Swartz Covered Bridge

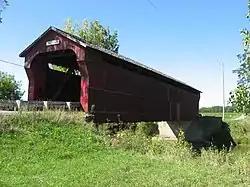

The Swartz Covered Bridge, near Wyandot, Ohio, was built in 1880. It was listed on the National Register of Historic Places in 1976.